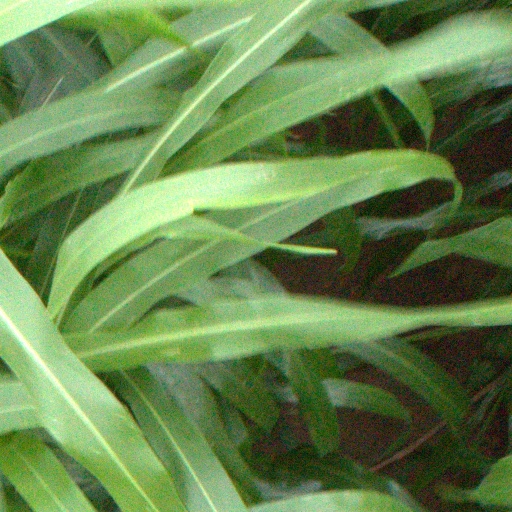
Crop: sorghum